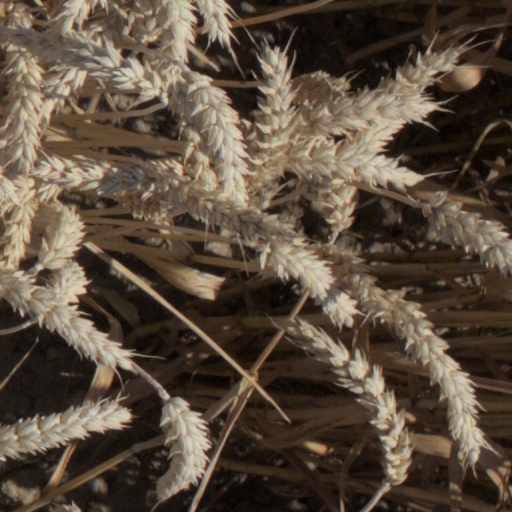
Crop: wheat